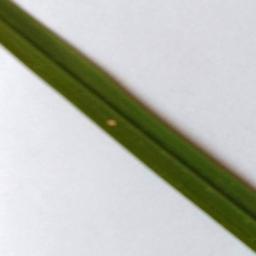
Label: Rice___Leaf_Blast